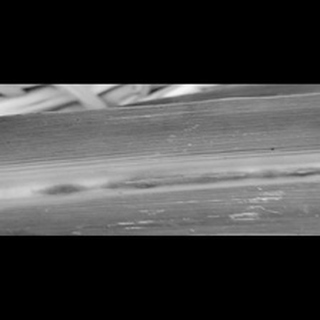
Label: sugarcane_red_rot